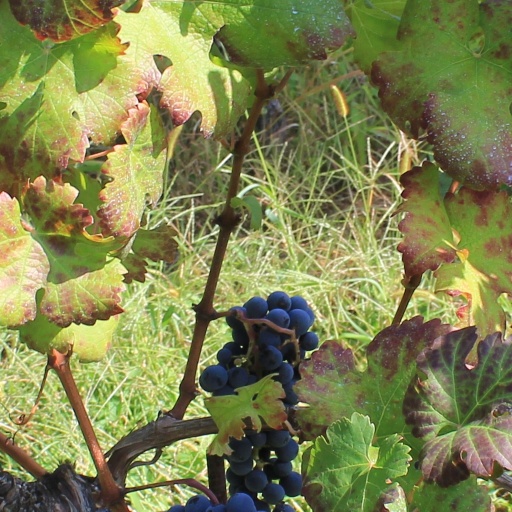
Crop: grape